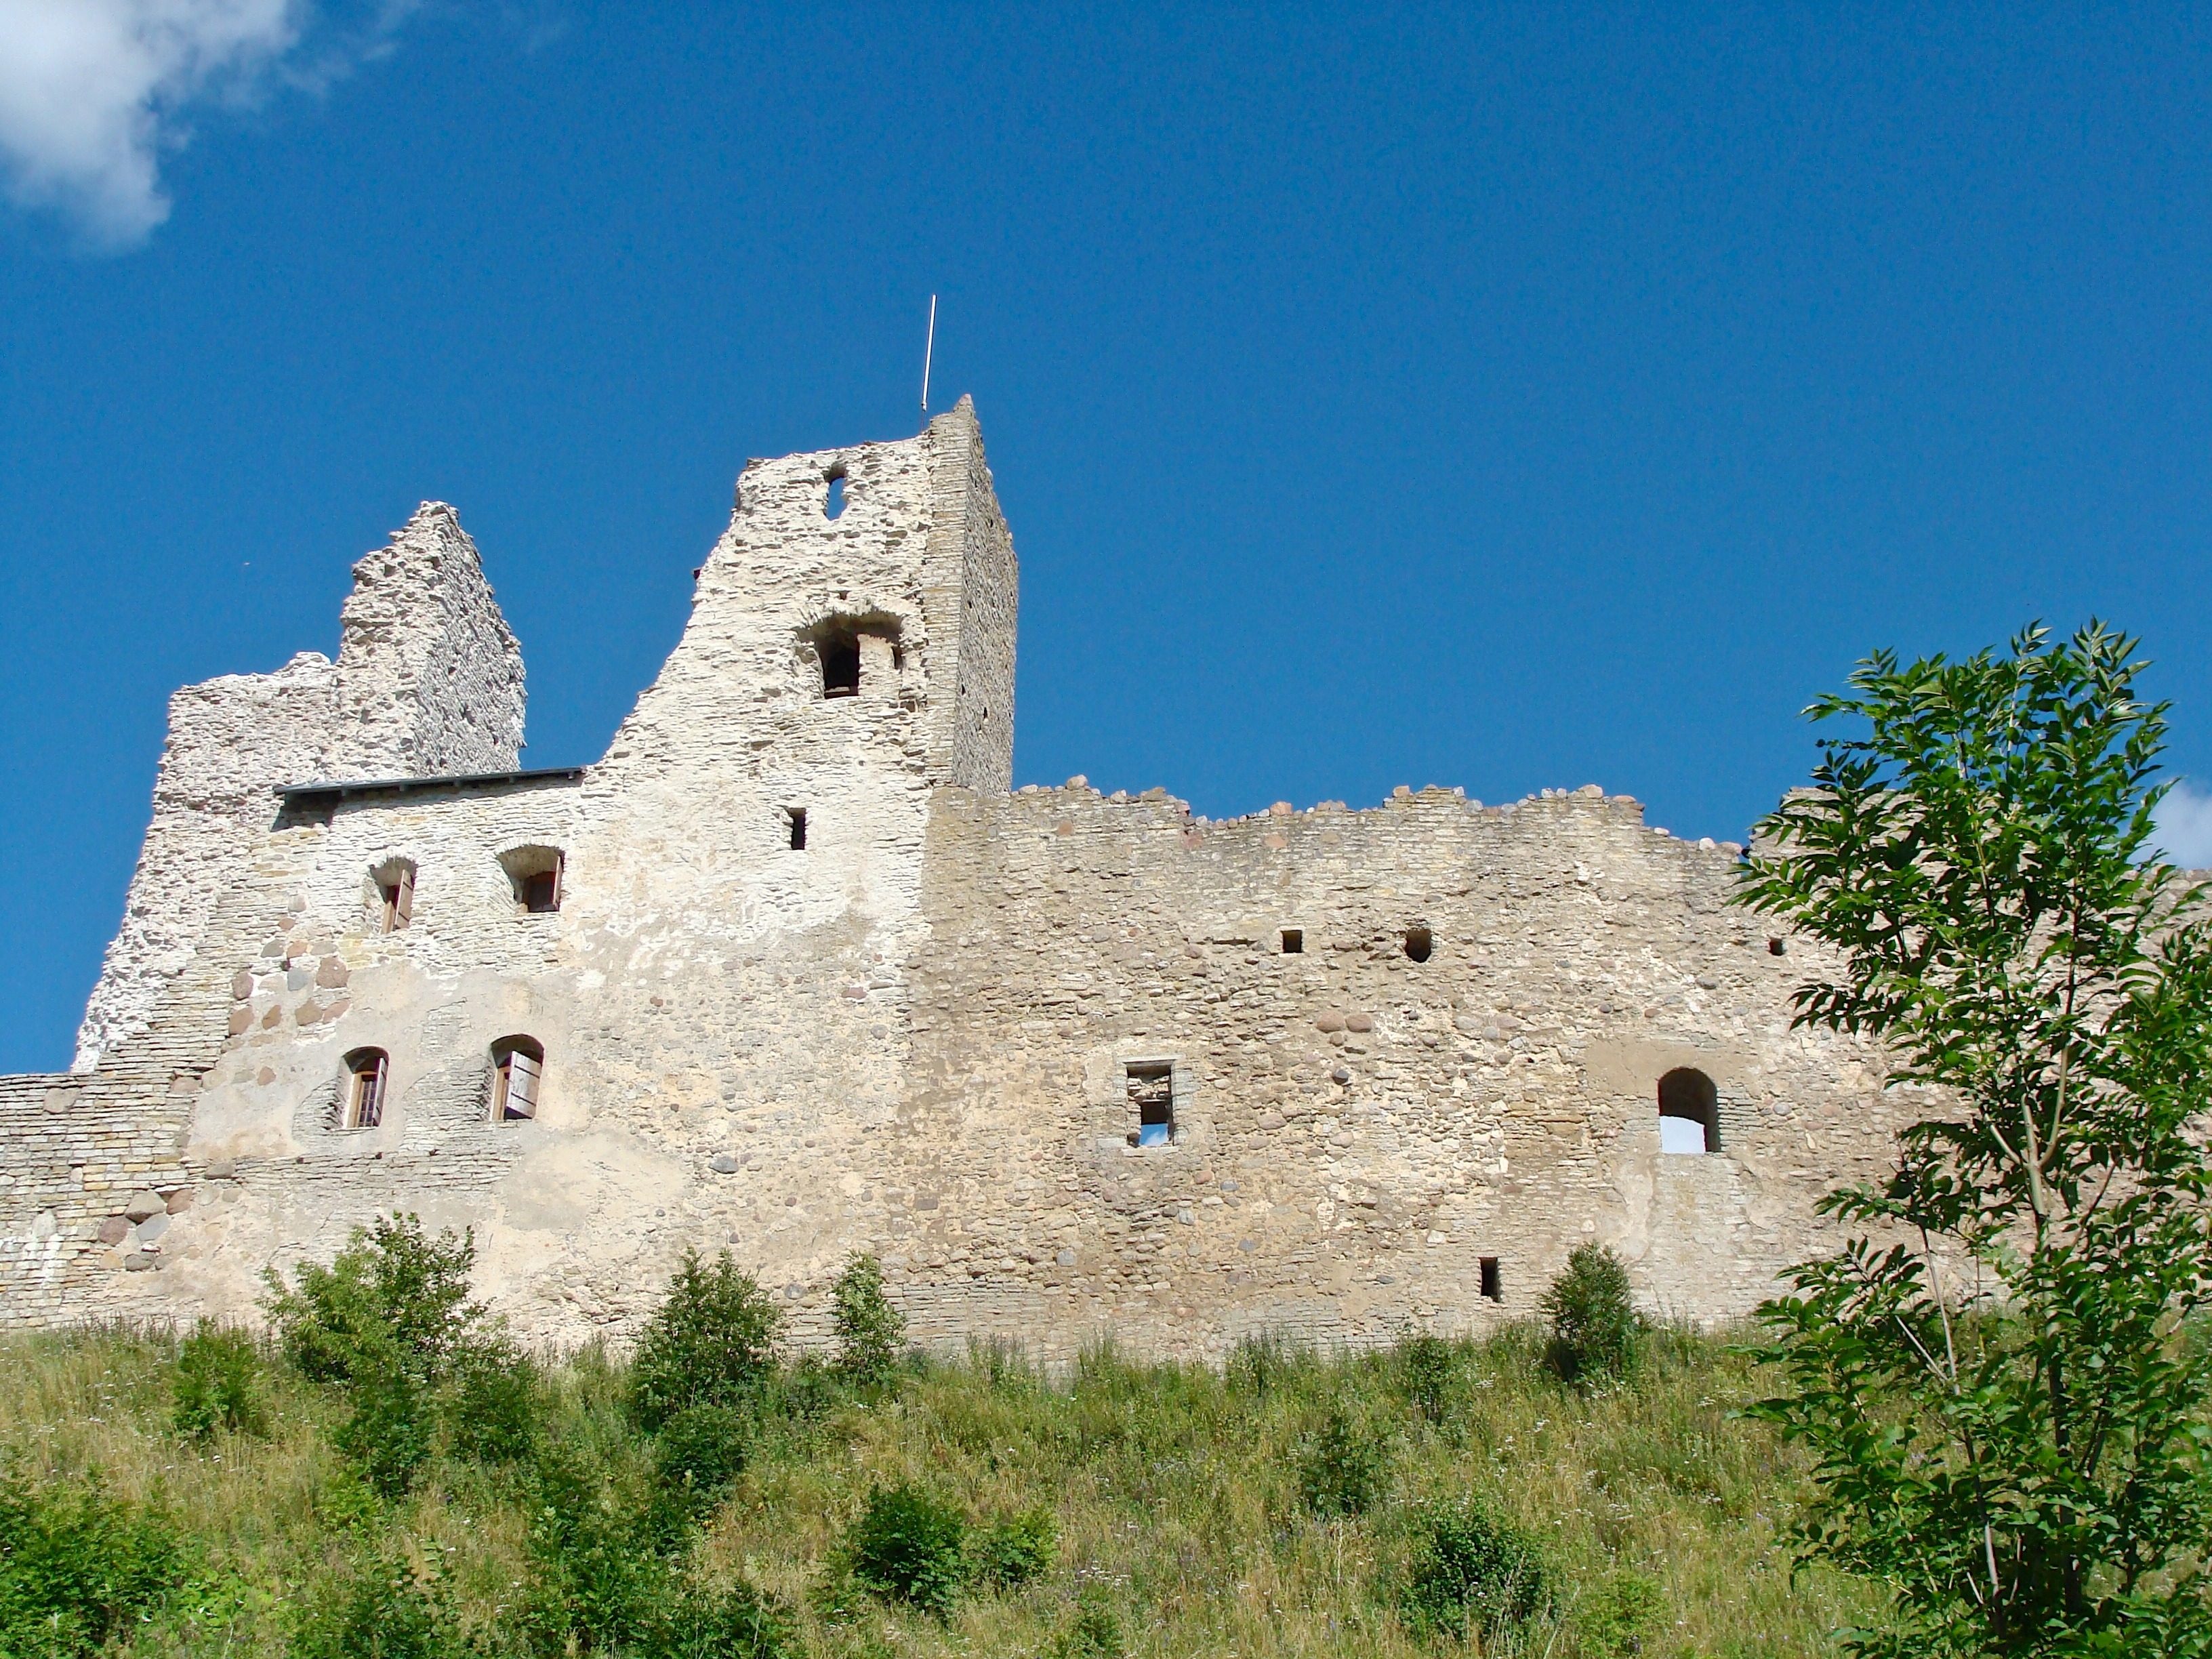
nature, sky, building, chateau, old, castle, fortification, ruins, monastery, history, historic site, spanish missions in california